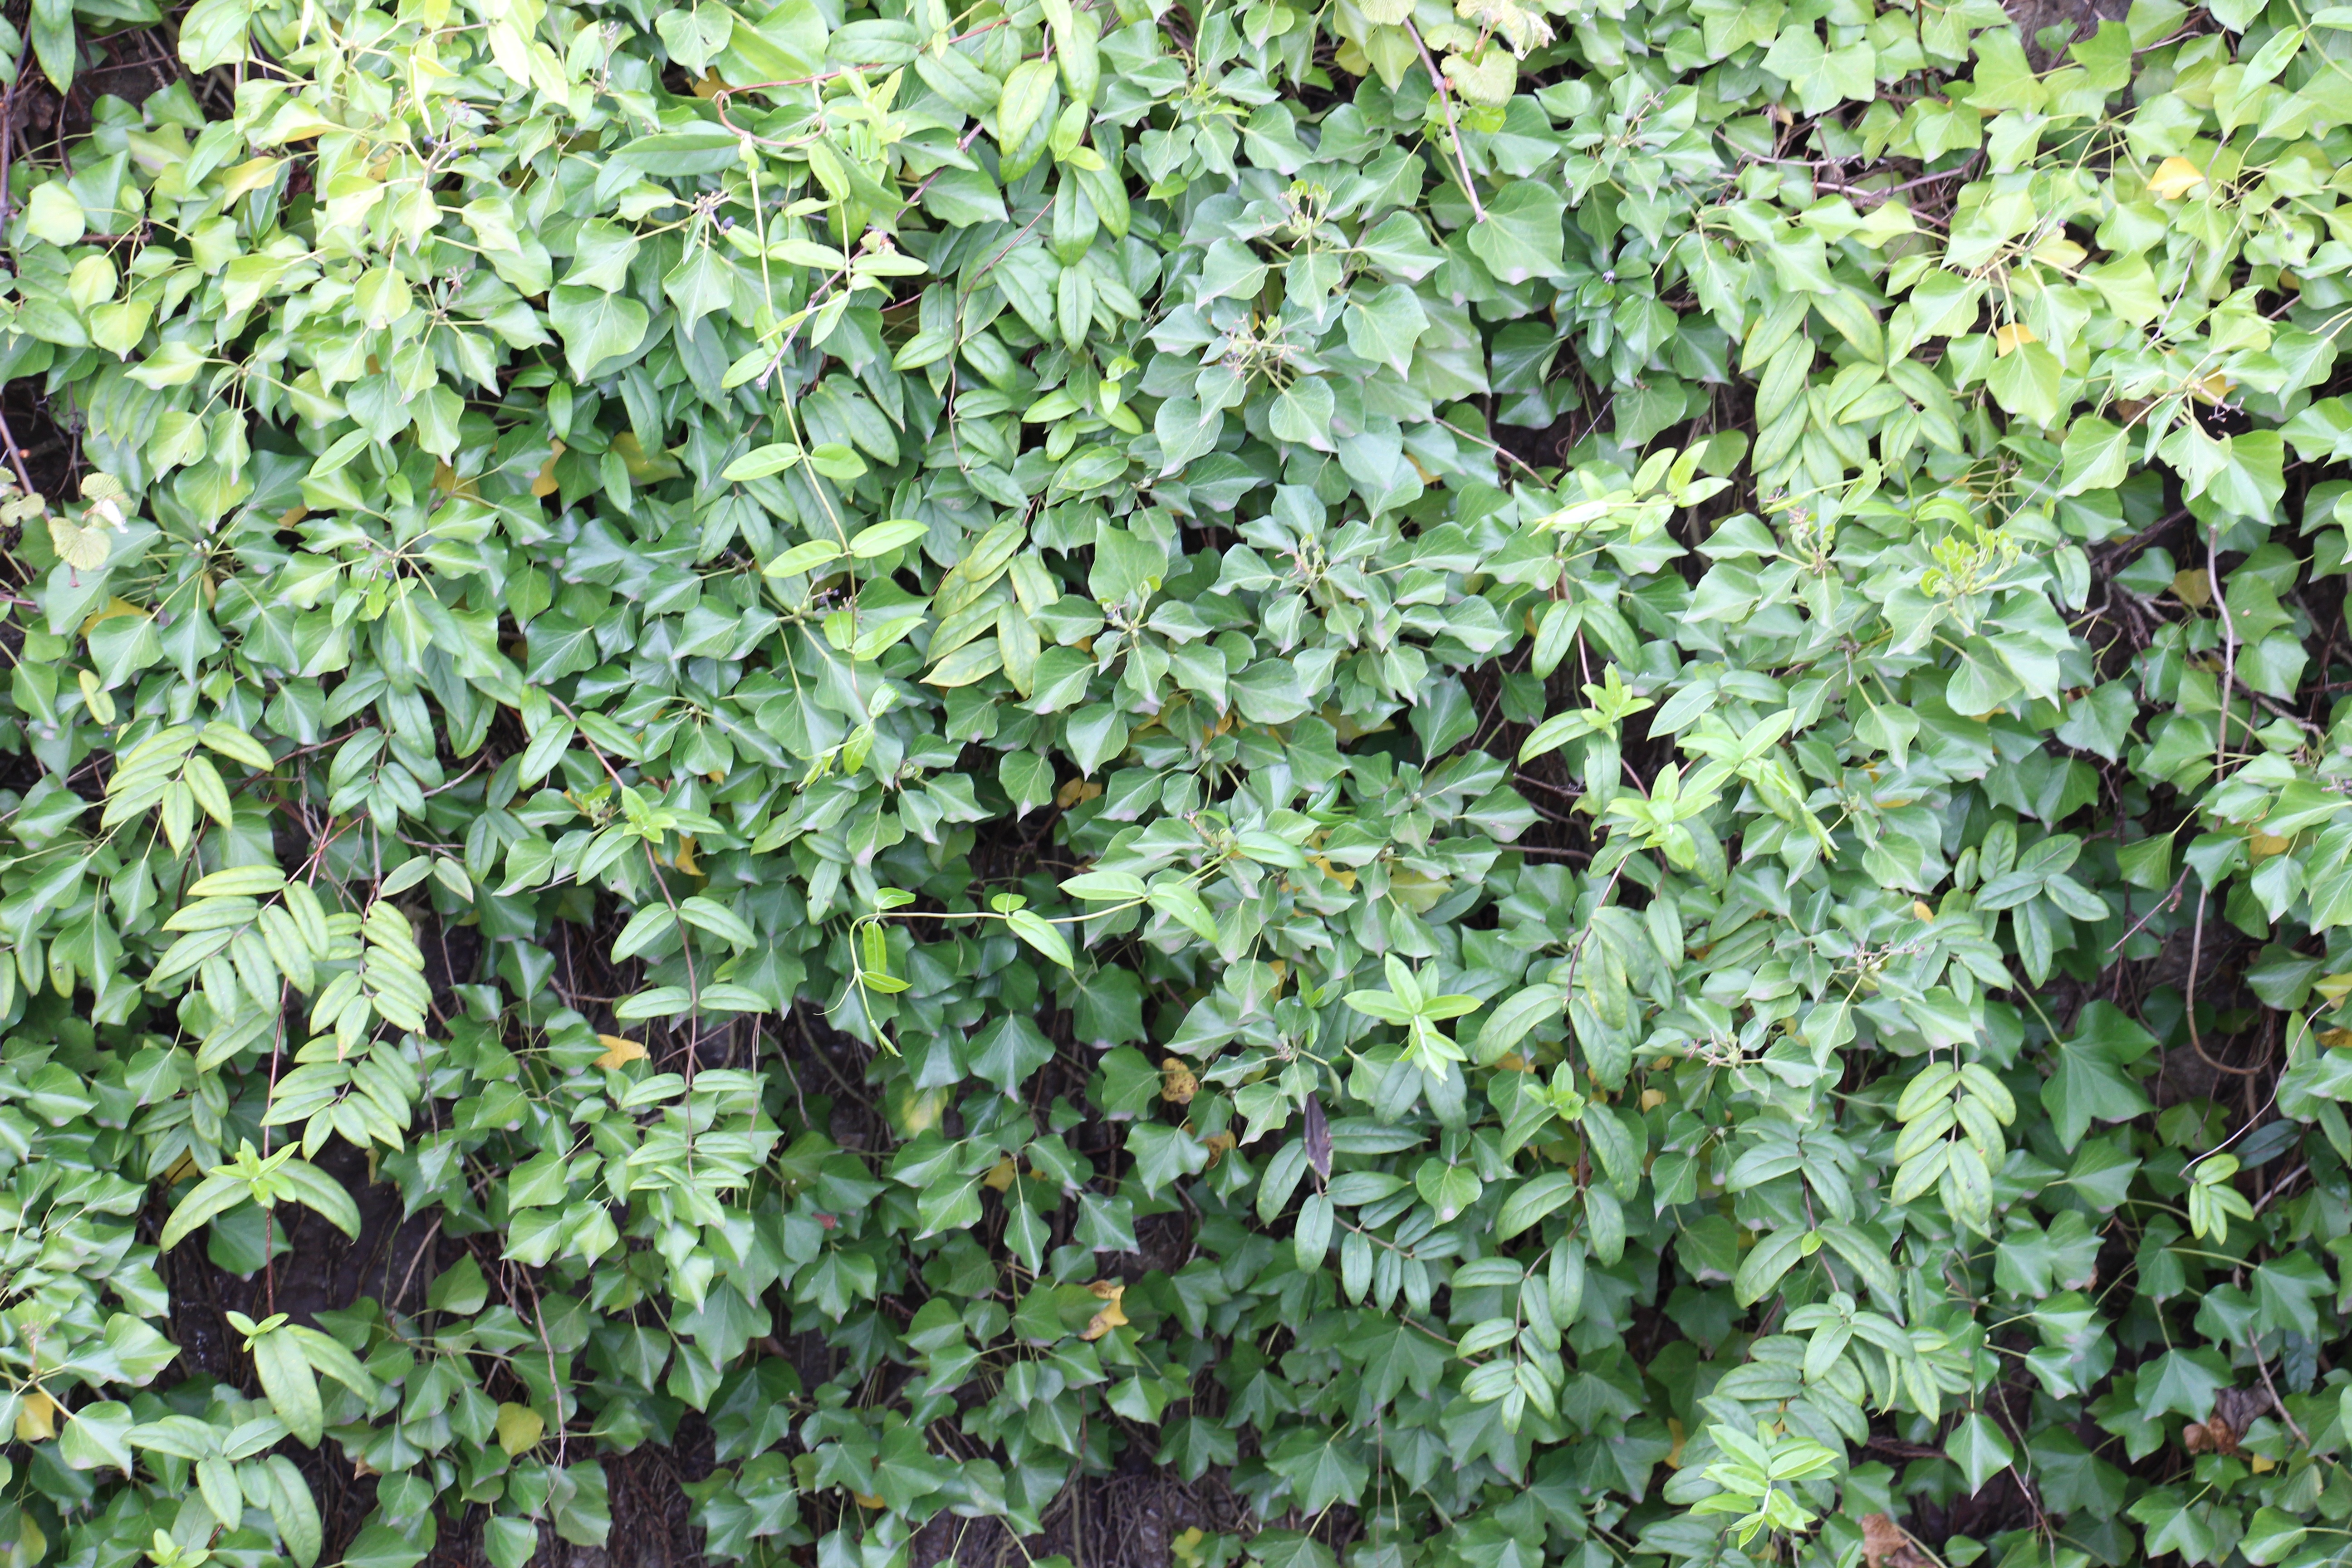
nature, plant, leaf, flower, bush, pattern, spring, green, herb, produce, ivy, garden, flora, leaves, shrub, groundcover, hedge, flowering plant, woody plant, land plant